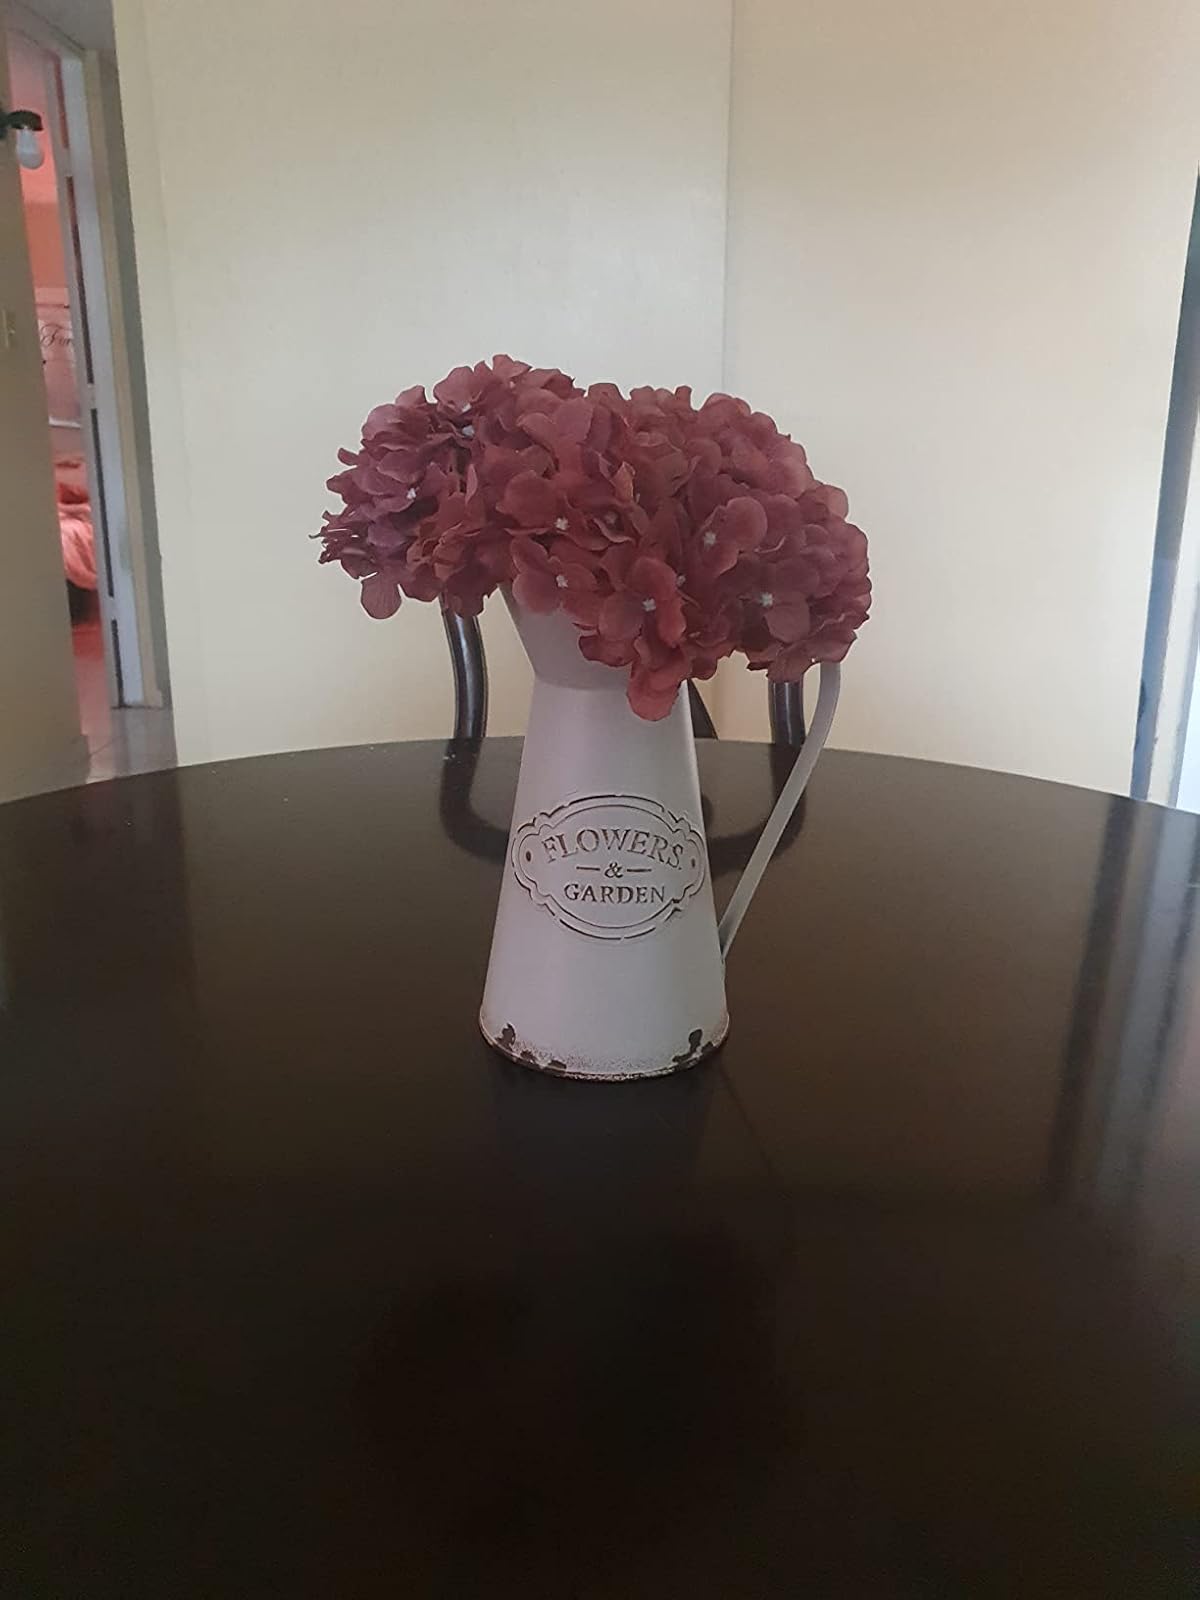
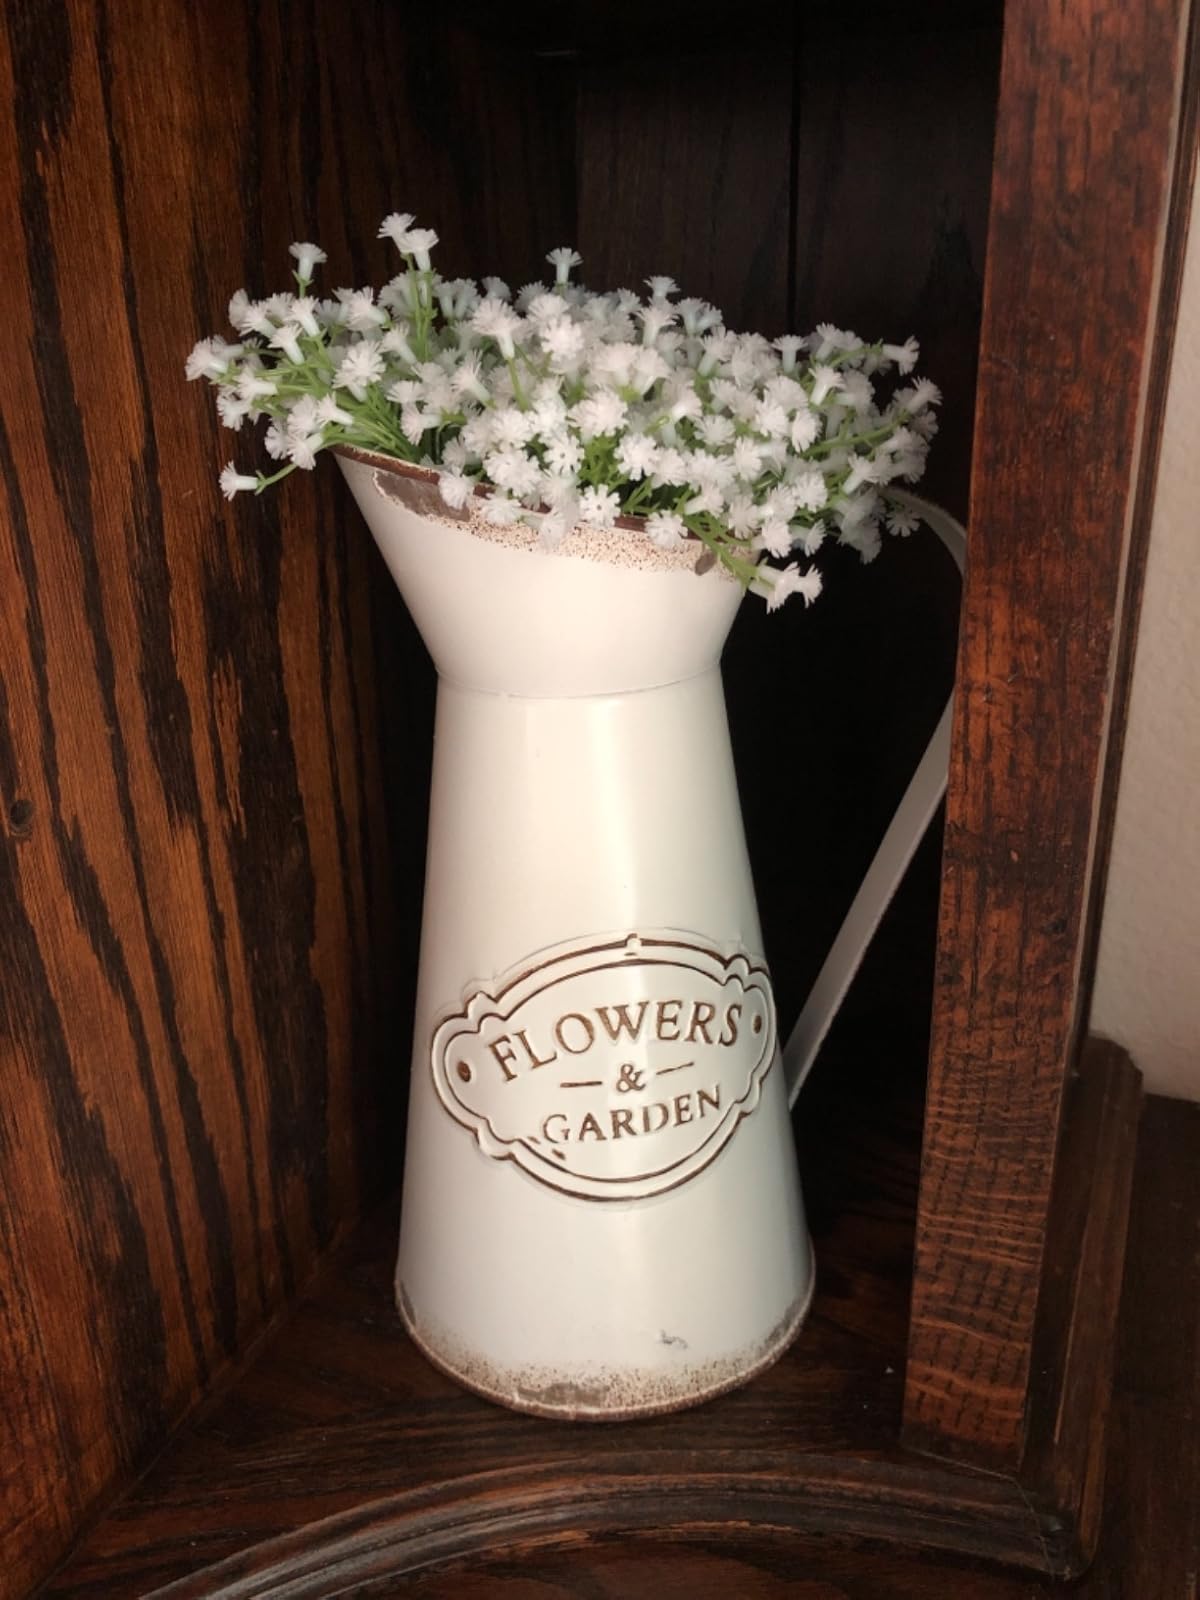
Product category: vase
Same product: yes